Your Mother Should Know

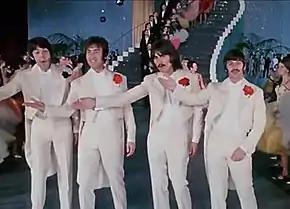
The Beatles, surrounded by members of Peggy Spencer's formation dancing team, in the satirical film sequence

The sequence starts with the Beatles coming down a grand staircase in white evening tails. After they descend, a line of female RAF cadets march through the shot and the band continue to mime to the song, surrounded by a crowd of ballroom dancers. Lennon, Harrison and Ringo Starr are wearing red carnations, while McCartney's is black. The carnation difference later contributed to the "Paul is dead" urban legend. Towards the end of the sequence, McCartney steps forward from his bandmates and indulges in a dance of his own while the others continue the basic routine. Greene writes that, in contrast to McCartney's obvious enjoyment, Lennon and Harrison's facial expressions suggest "they'd rather be anywhere else" than filming the scene.